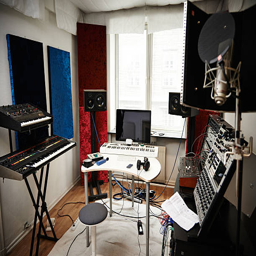
detail of the studio belonging to musician and house artist , better known by his stage name , taken .